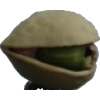
Label: pistachio